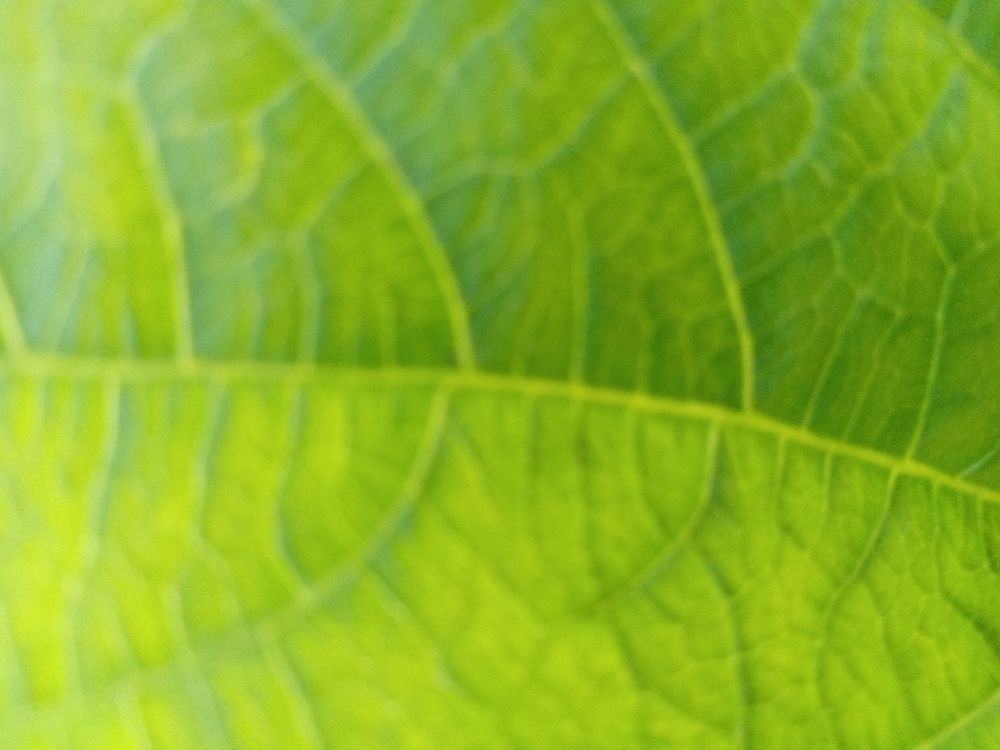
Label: healthy